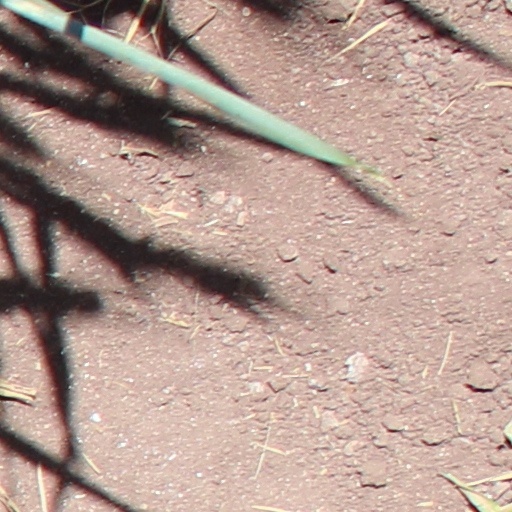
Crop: wheat